Monika Lee

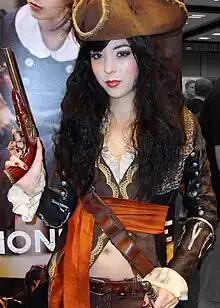
Monika Lee at Dragon Con 2013

Monika Lee (born December 7, 1992) is an American cosplayer. In 2013, she joined the cast of reality television show "Heroes of Cosplay".